Little Rock Trojans men's basketball statistical leaders

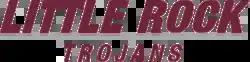

The Little Rock Trojans men's basketball statistical leaders are individual statistical leaders of the Little Rock Trojans men's basketball program in various categories, including points, rebounds, assists, steals, and blocks. Within those areas, the lists identify single-game, single-season, and career leaders. The Trojans represent the University of Arkansas at Little Rock in the NCAA Division I Ohio Valley Conference.